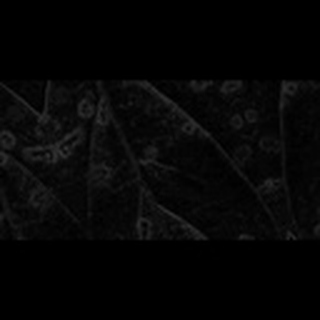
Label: cotton_target_spot